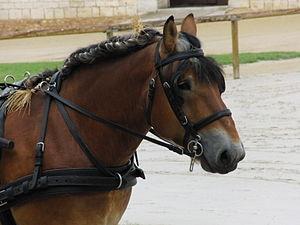
Tête d'un étalon Auxois au Haras de Cluny, Saône-et-Loire, France